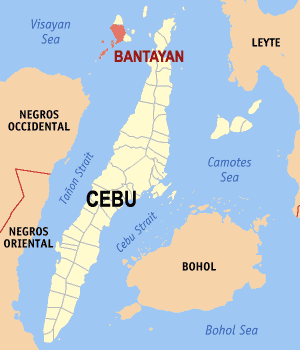
Bantayan est une municipalité de la province de Cebu, aux Philippines.